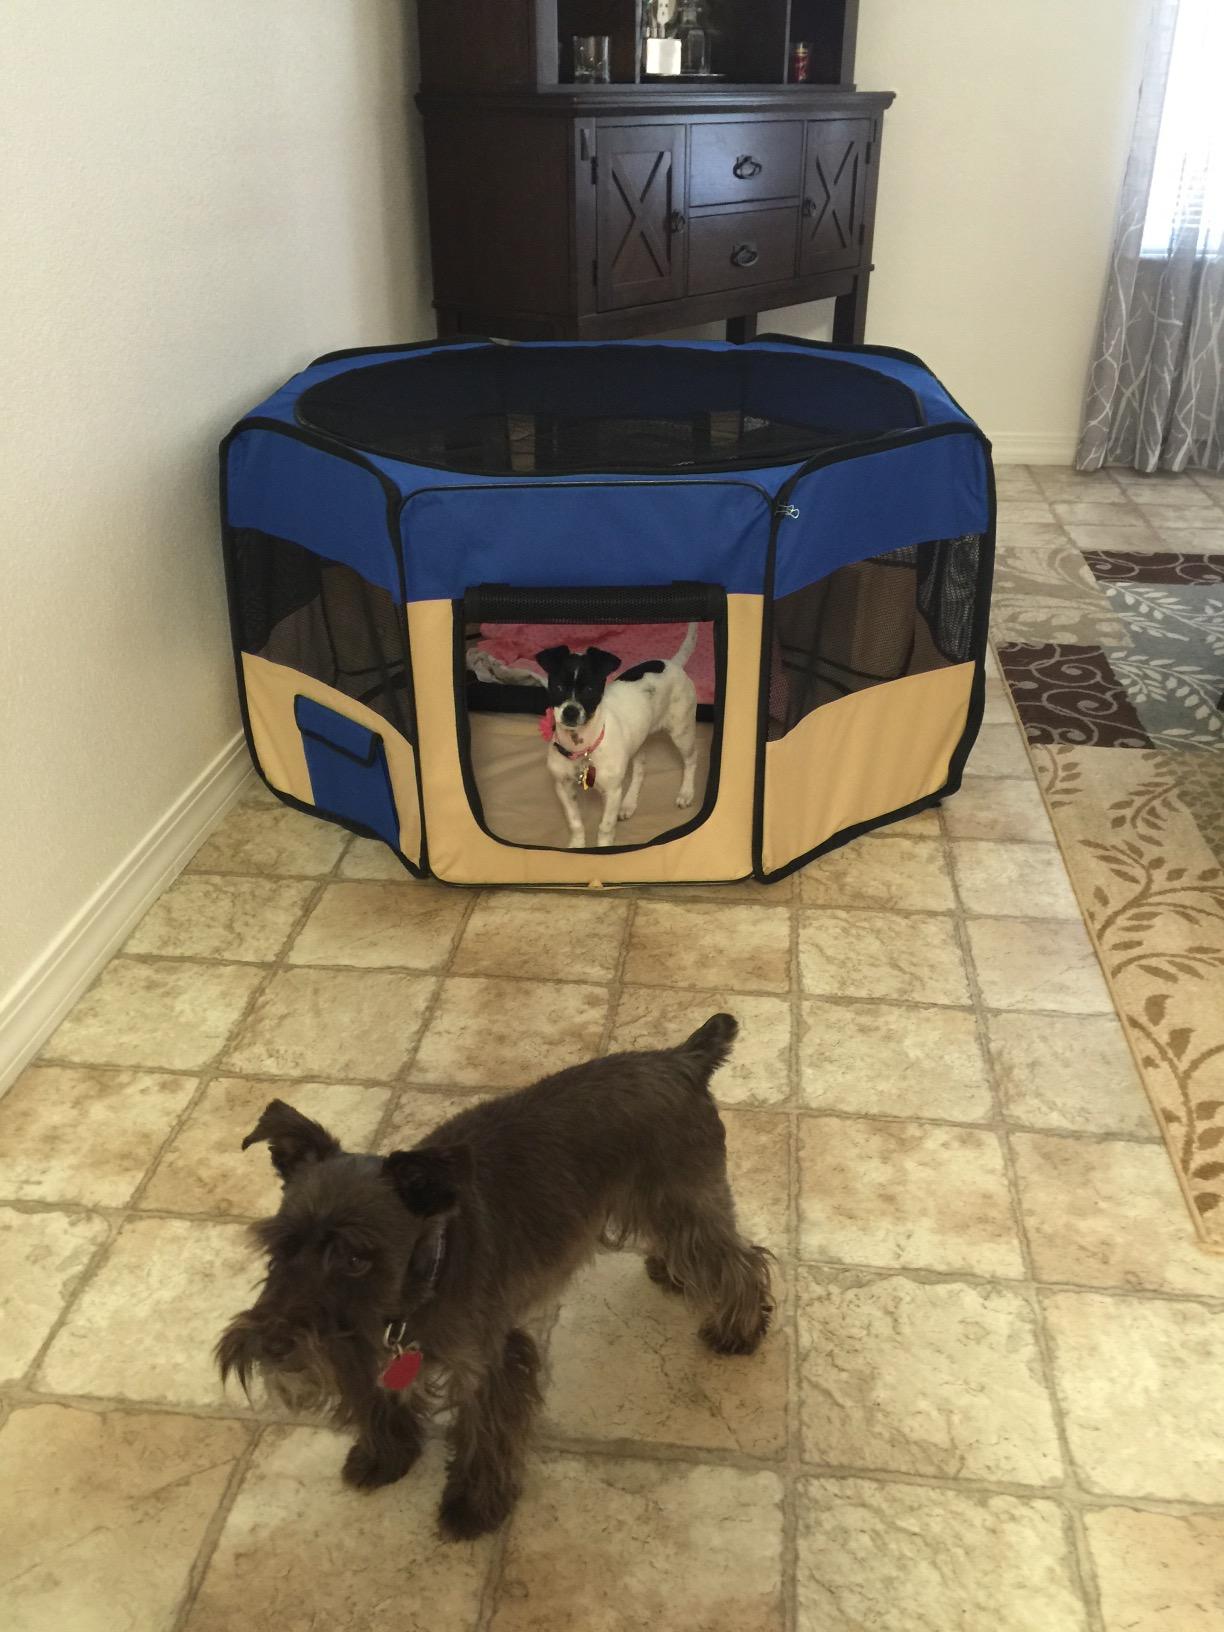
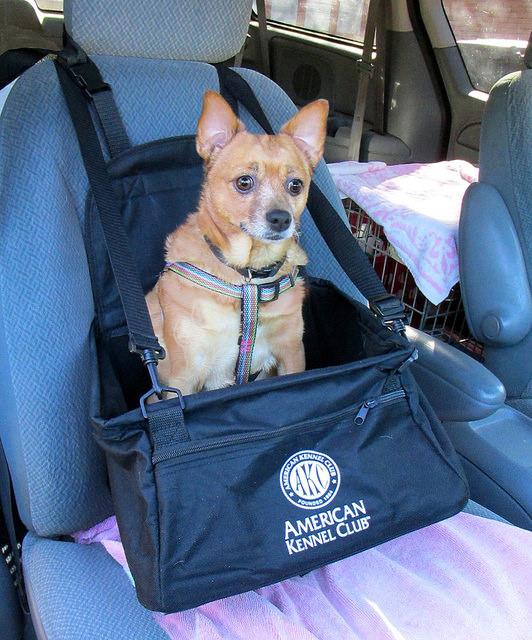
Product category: items_kennel
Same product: no